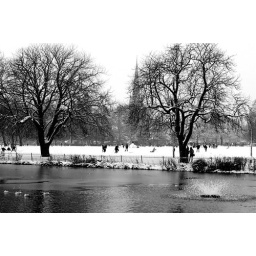
Some black and white shots from around my local area this morning :)